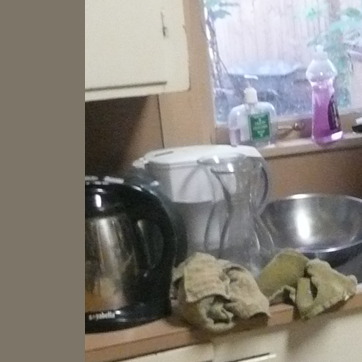
Material: plastic